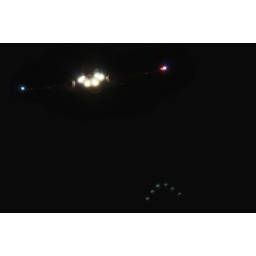
duck duck goose in the flight path of a plane